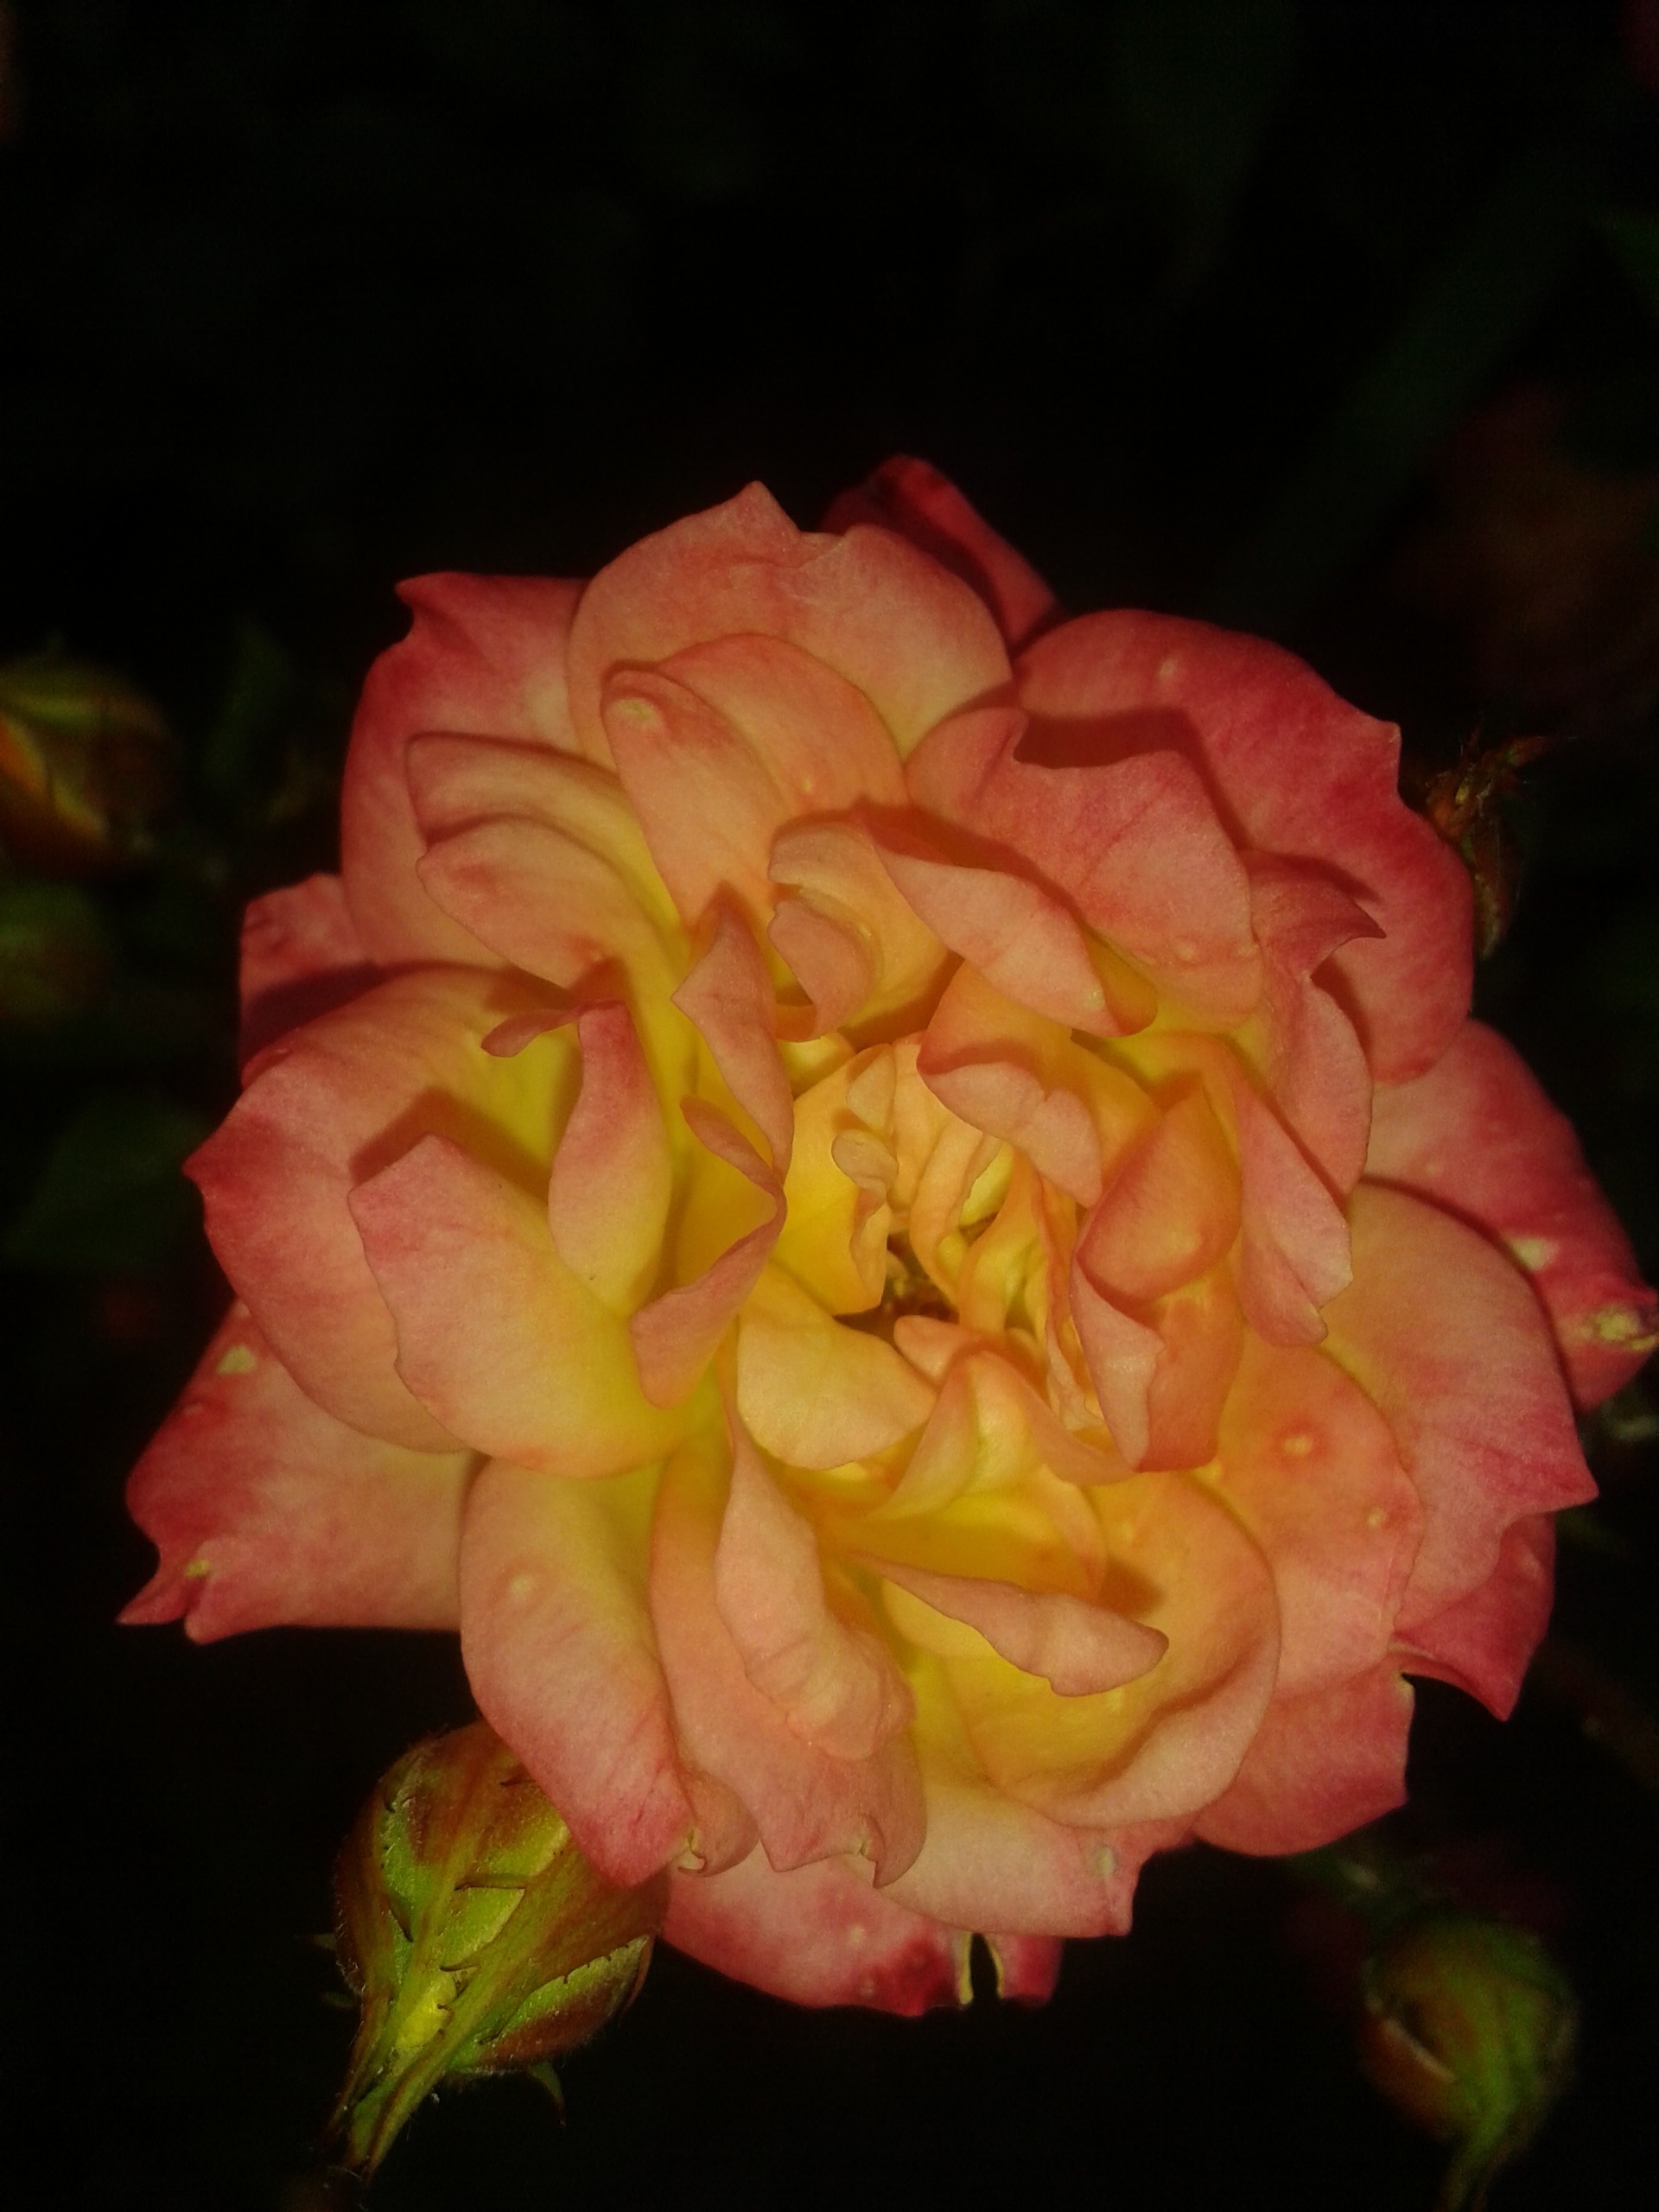
plant, flower, petal, rose, yellow, pink, flora, floribunda, macro photography, flowering plant, garden roses, rose family, plant stem, land plant, rose order